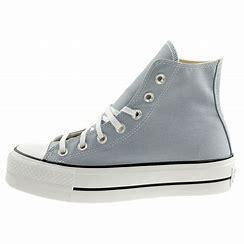
Brand: Converse
Model: Ctas Hi